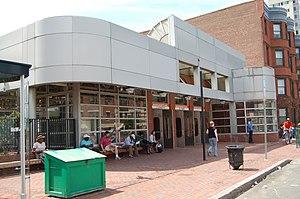
La ligne orange du métro de Boston est l'une des trois lignes de métro de la ville de Boston, Massachusetts. C'est la plus ancienne ligne de ce métro, mise en service en 1901, en excluant la ligne verte transformée en ligne de tramway. Exploitée par Massachusetts Bay Transportation Authority, la ligne compte 20 stations entre la station de Forest Hills dans le quartier de Jamaica Plain et la station d'Oak Grove à Malden. Elle croise la ligne rouge à la station de Downtown Crossing, la ligne bleue à la station State, et la ligne verte aux stations Haymarket et North Station. Elle est connecté avec l'Amtrak et le Commuter Rail. La ligne a transporté 184 961 passagers en 2010.